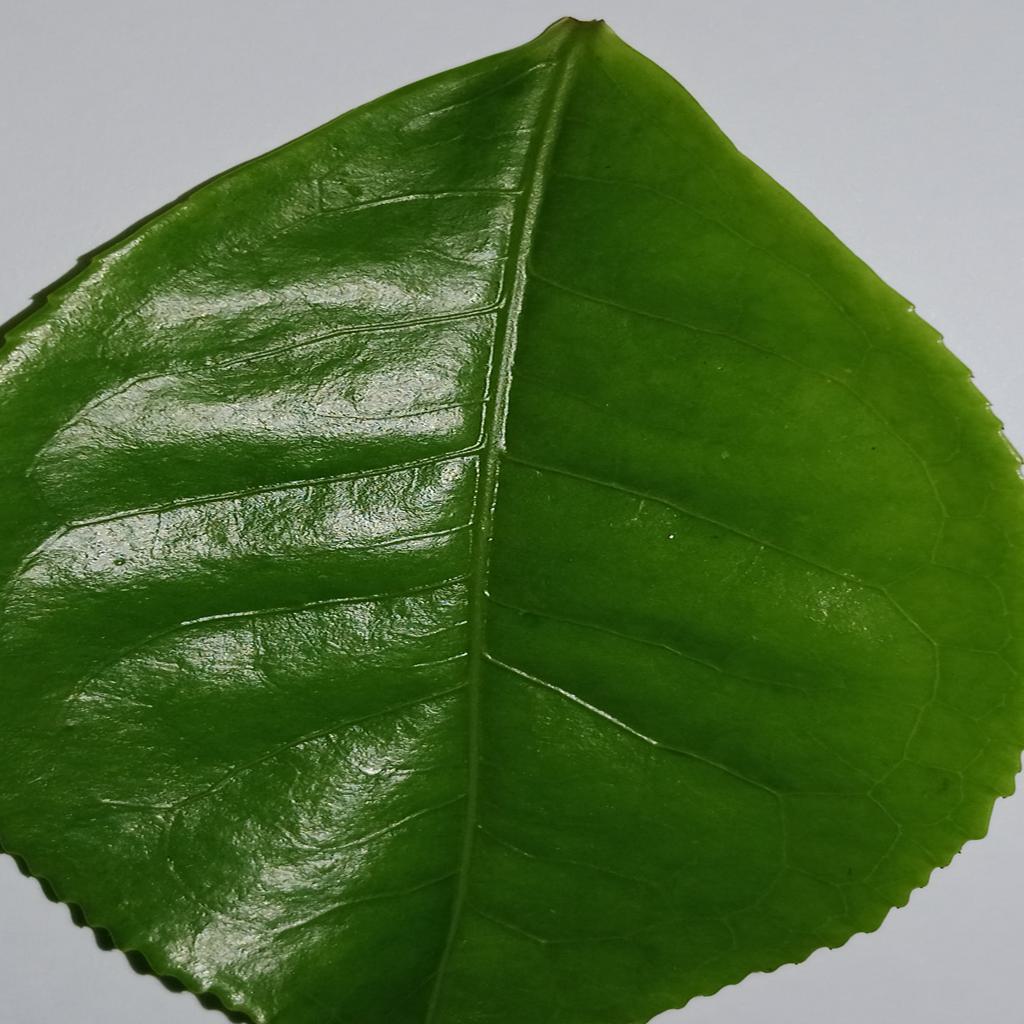
Label: Healthy